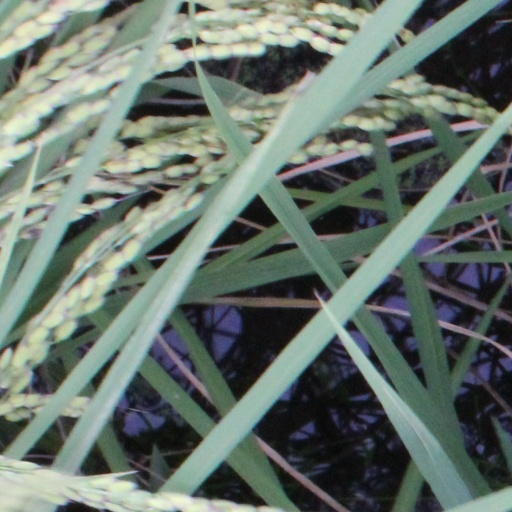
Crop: rice